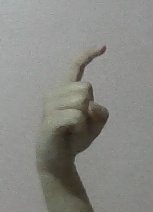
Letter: ra